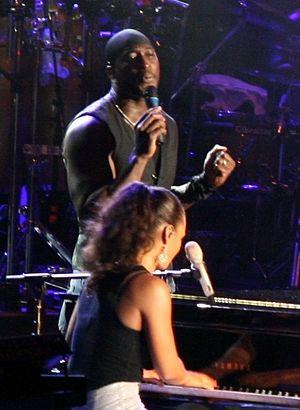
Jermaine Paul est un chanteur américain, ayant remporté la deuxième saison du télé-crochet américain The Voice. Il était auparavant le choriste d'Alicia Keys.